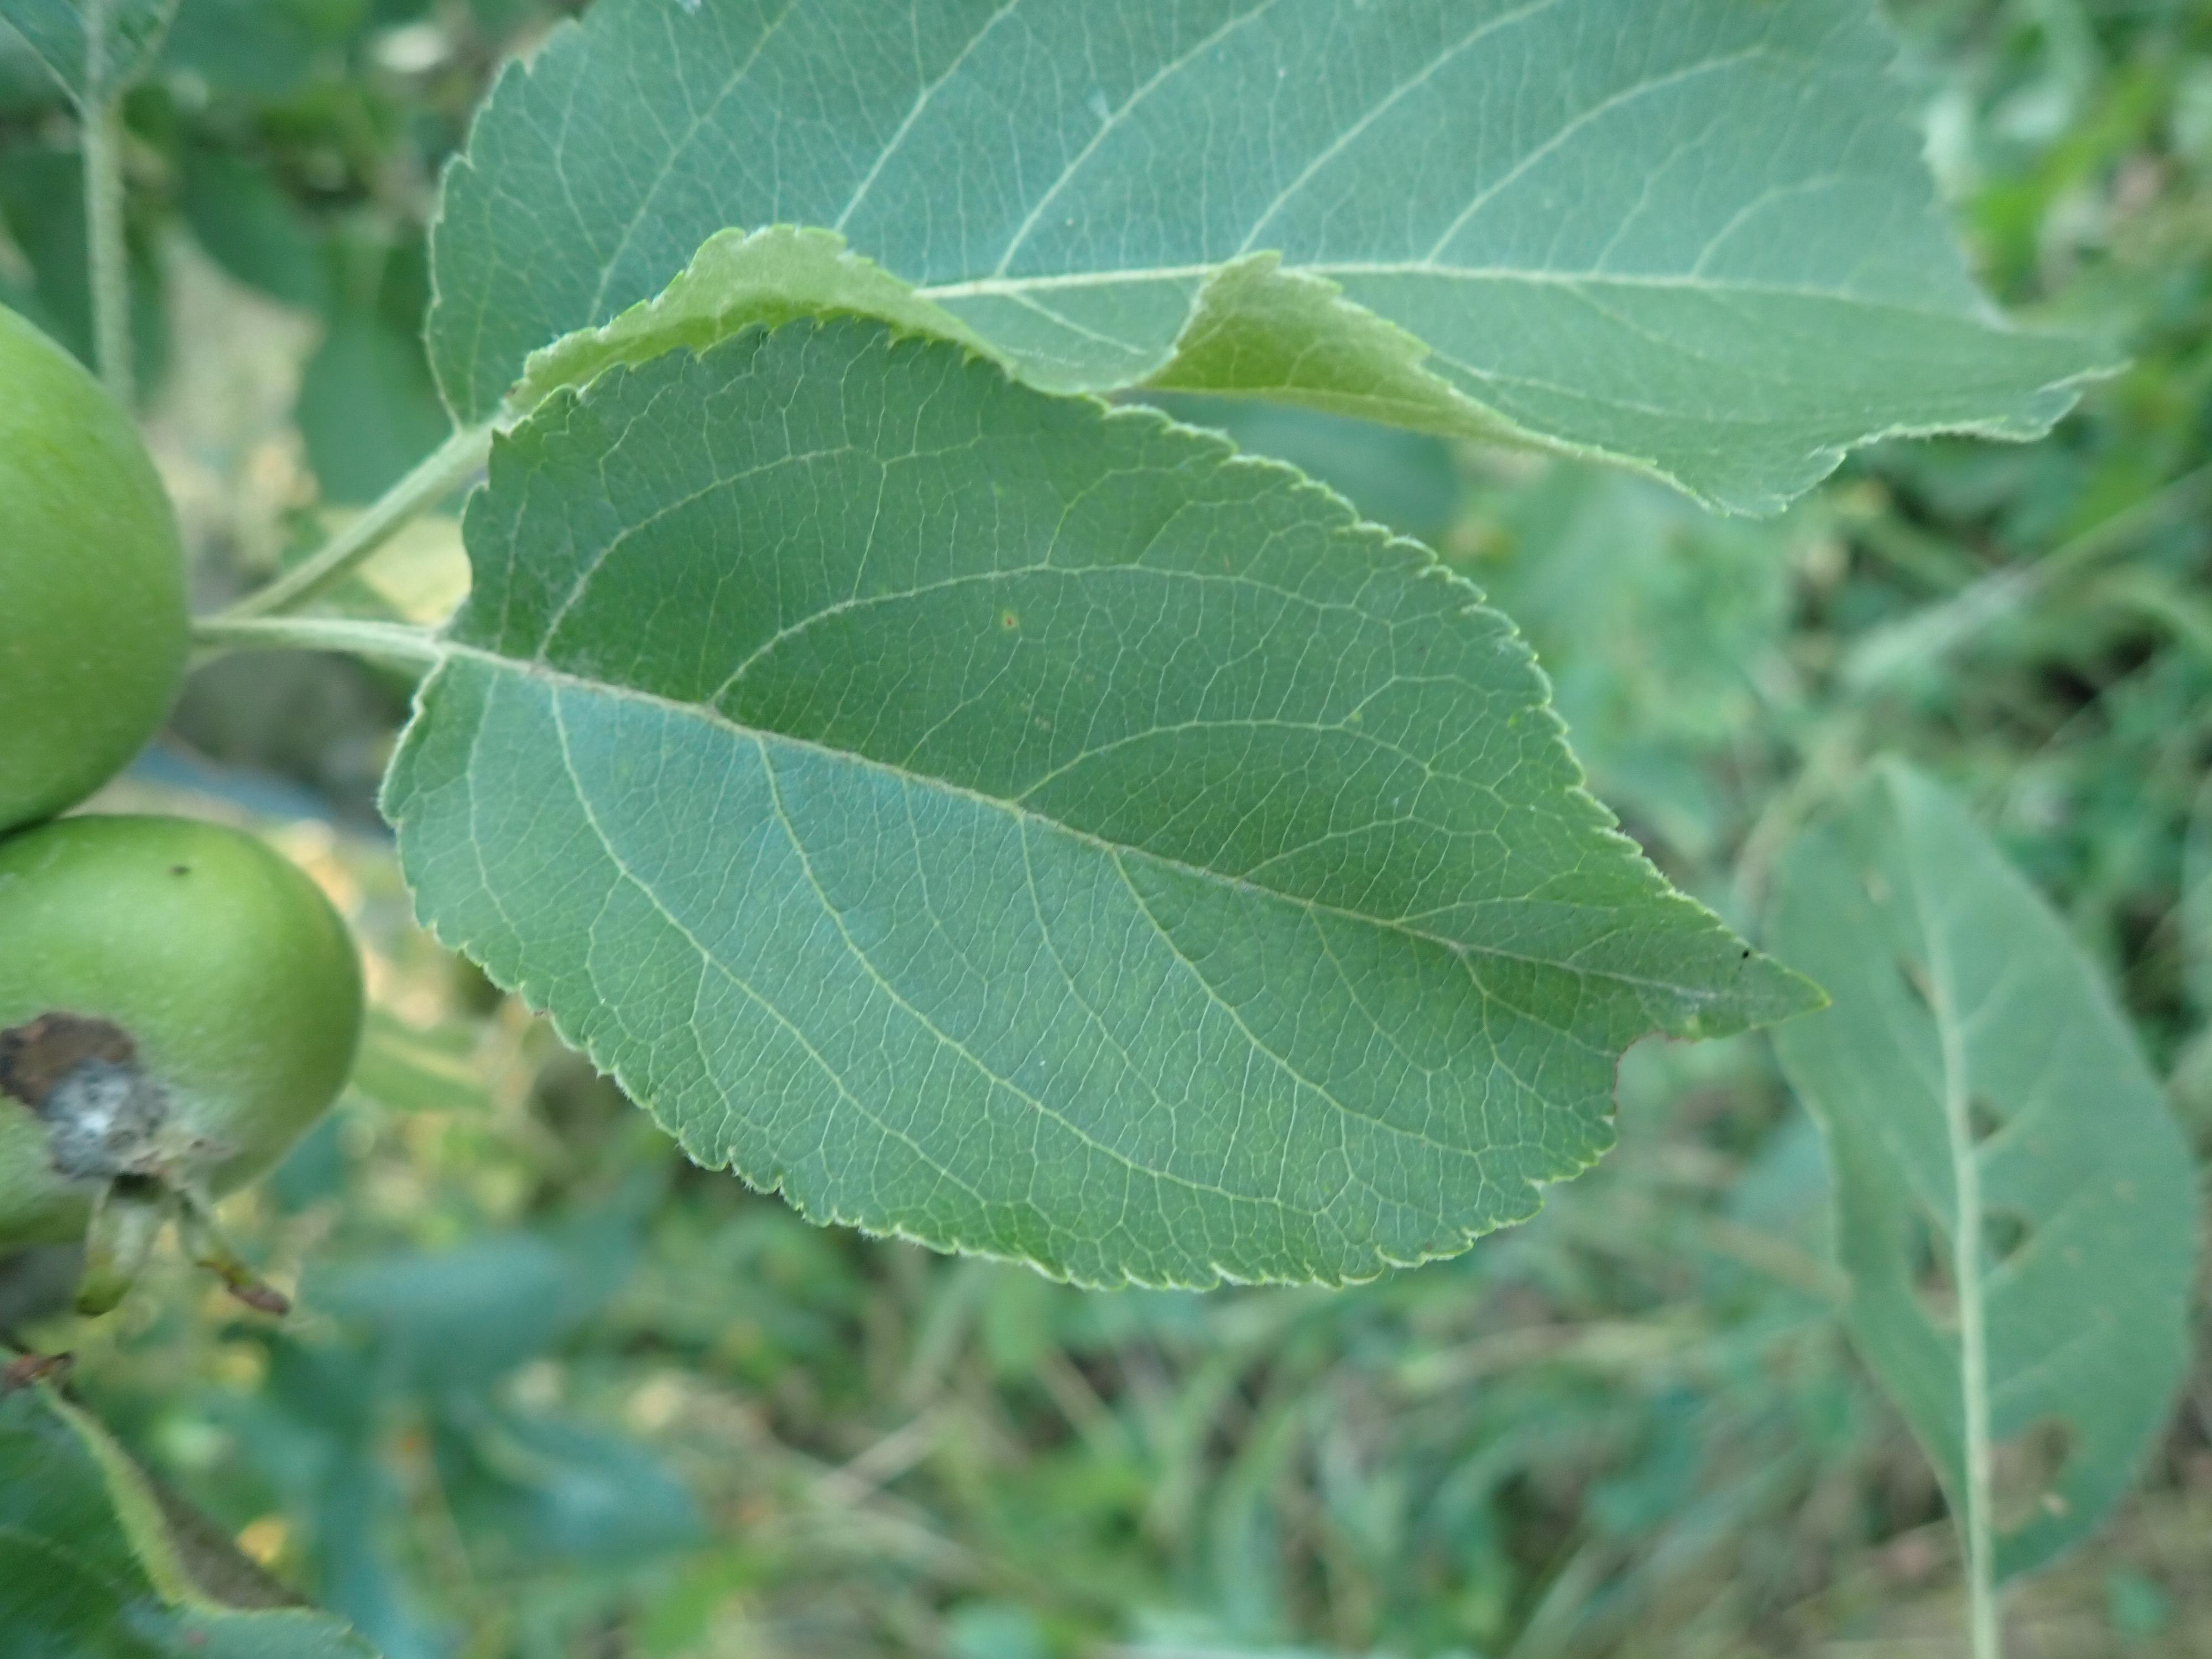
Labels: healthy